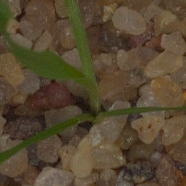
Label: loose_silkybent